Roman diocese

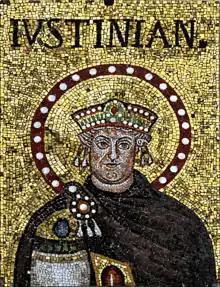
Mosaic from the Basilica of Sant'Apollinare Nuovo, depicting Justinian

In 535–536, Justinian decided to abolish the dioceses of the East, Asia, and Pontus; their vicars were demoted to simple provincial governors. For example, the "comes Orientis" (count of the East) became the title of the governor of Syria I, while the vicars of Asia and Pontus became governors of Phrygia Pacatiana and Galatia I respectively, with the title of "Comes Iustinianus" and civilian and military powers. In May 535, Justinian abolished the vicariates of Thrace and the Long Walls, in order to improve the defence of the Long Walls by ending the continuous conflicts between the two vicars. He entrusted the administration of the diocese of Thrace to a "praetor Iustinianus" with civilian and military powers. A year later, in order to improve the efficiency of provisioning troops garrisoned in Thrace, a new prefecture was introduced, the Prefecture of the Islands, which was governed by a "quaestor exercitus" (Quaestor of the army) based in Odessa. This prefecture contained the provinces of Moesia II, Scythia Minor, Insulae (the Cyclades), Caria, and Cyprus. In 539, Justinian also abolished the diocese of Egypt, splitting it into five independent circumscriptions (groups of provinces) governed by "duces" with civilian and military authority, who were direct subordinates of the Praetorian prefect of the East. The Prefect of Egypt, formerly in charge of the whole diocese, was renamed the "dux augustalis", and left with control over only the provinces of Aegyptus I and Aegyptus II. Essentially, the modifications to the provincial system carried out by Justinian were motivated by the desire to end the conflict between civilian and military officials, and thus moved away from Diocletian's principle of completely separating civilian and military power. In this, according to J. B. Bury, Justinian anticipated the introduction of the themes in the 7th century. Morevoer, by abolishing the dioceses, Justinian attempted to simplify the bureaucracy and simultaneously decrease the state's expenses, noting that the vicars had become superfluous, since their courts of appeal were used ever less frequently and the provincial governors could be directly controlled by the Praetorian Prefect, by means of the so-called "tractatores".